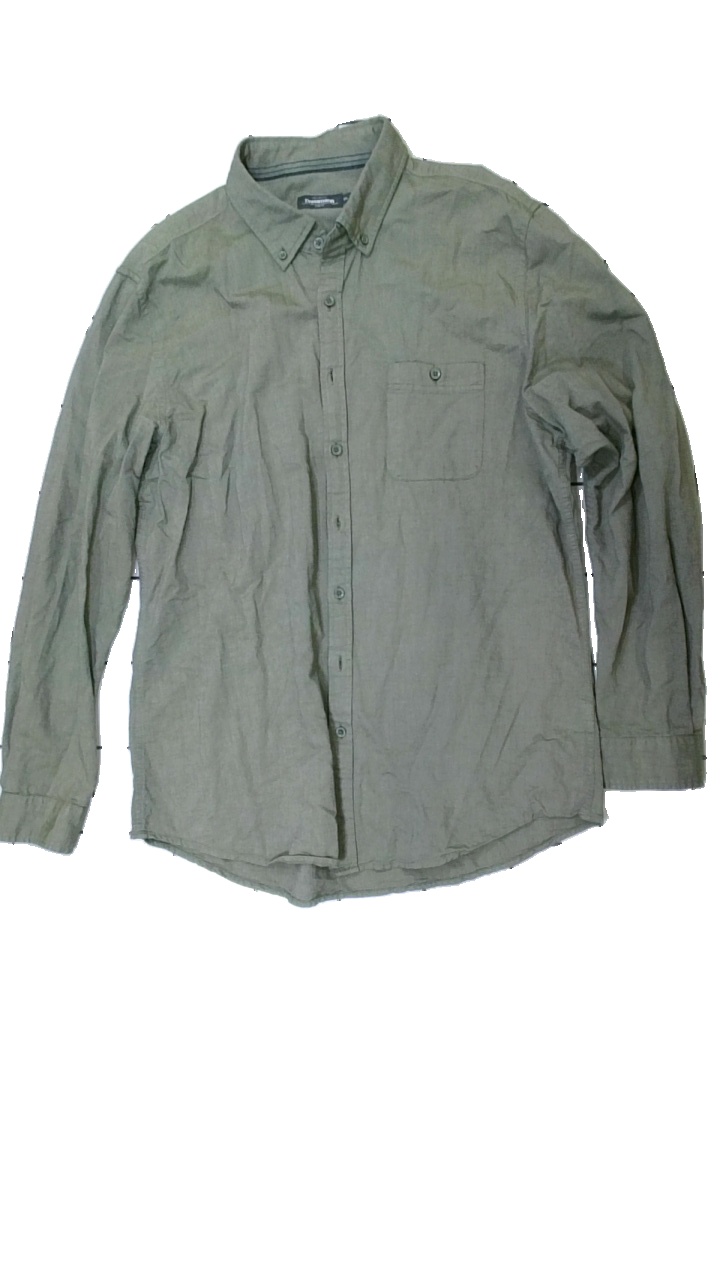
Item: Shirt (Men)
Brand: Dressman
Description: grön skjorta
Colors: Green
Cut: Regular
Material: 100% cotton
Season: All
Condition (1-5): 5
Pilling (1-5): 5
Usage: Reuse
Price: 50-100